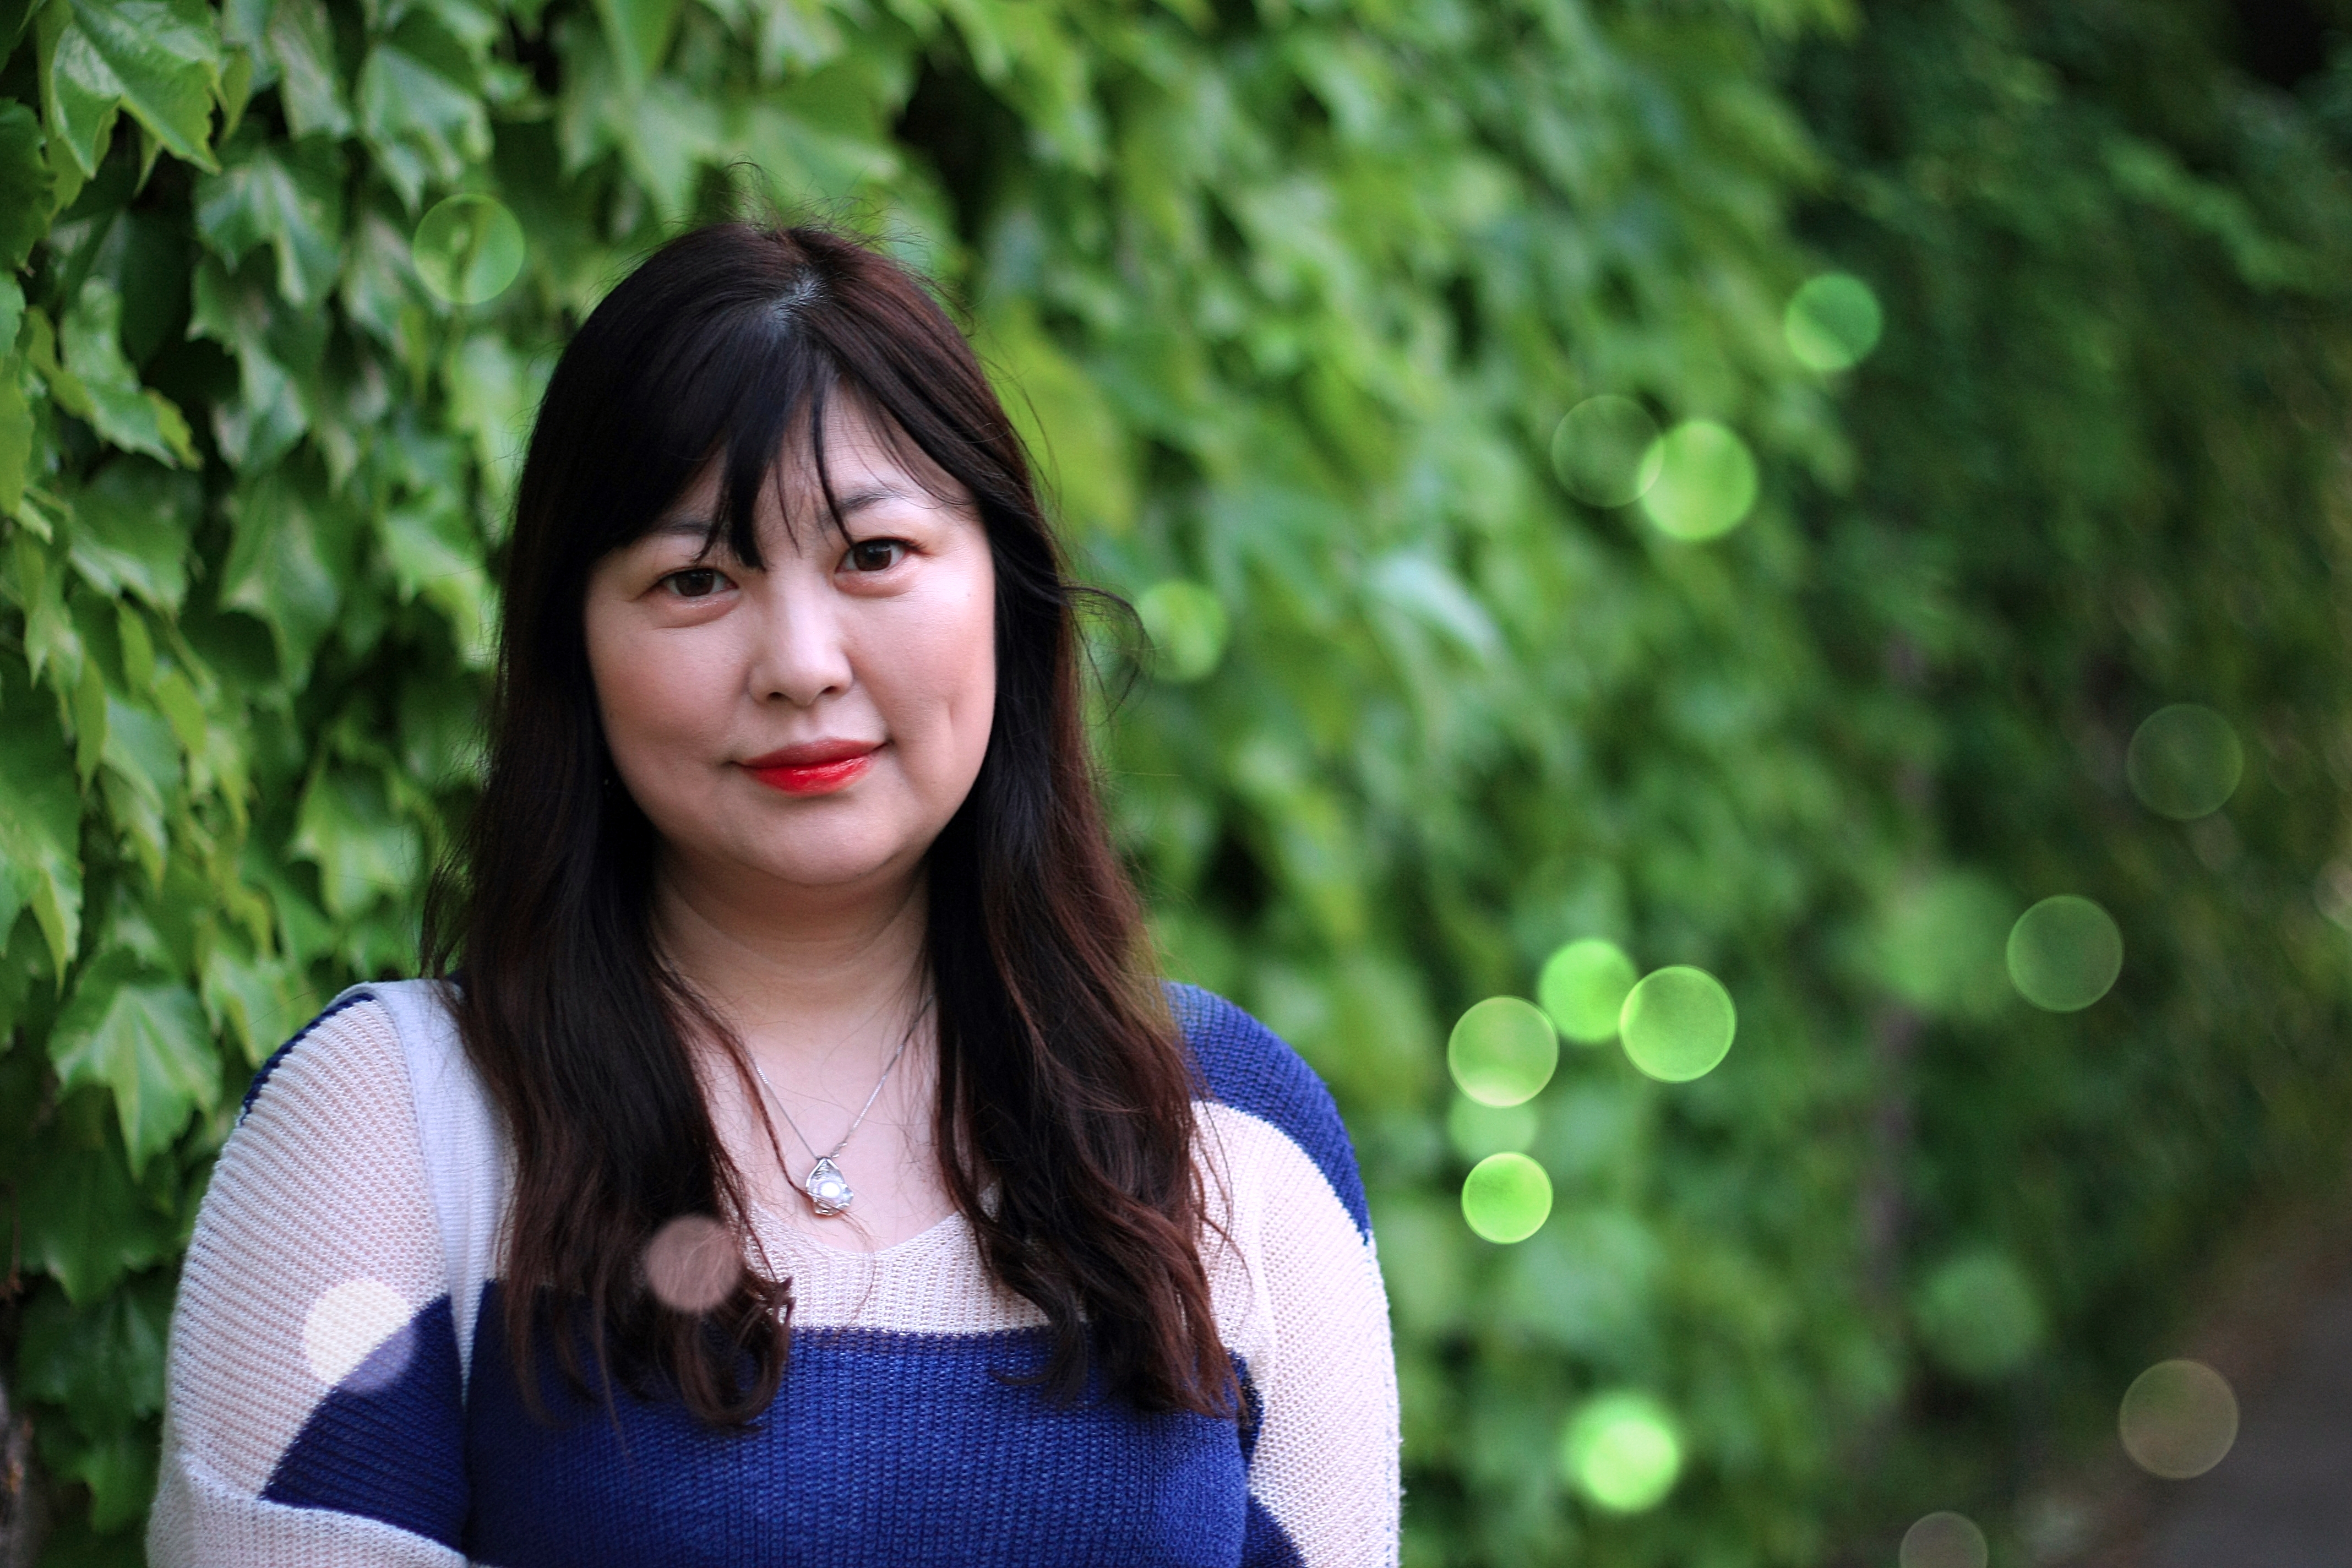
love, woman, People in nature, hair, face, photograph, green, blue, beauty, smile, skin, lip, yellow, photography, botany, eye, black hair, tree, grass, dress, portrait photography, photo shoot, summer, brown hair, long hair, plant, sunlight, flash photography, portrait, happy, model, fawn, flower